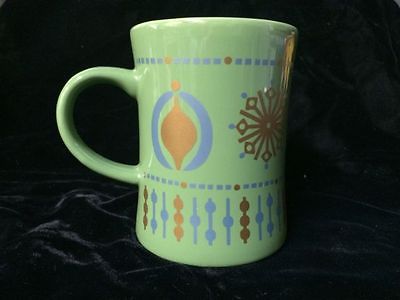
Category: mug